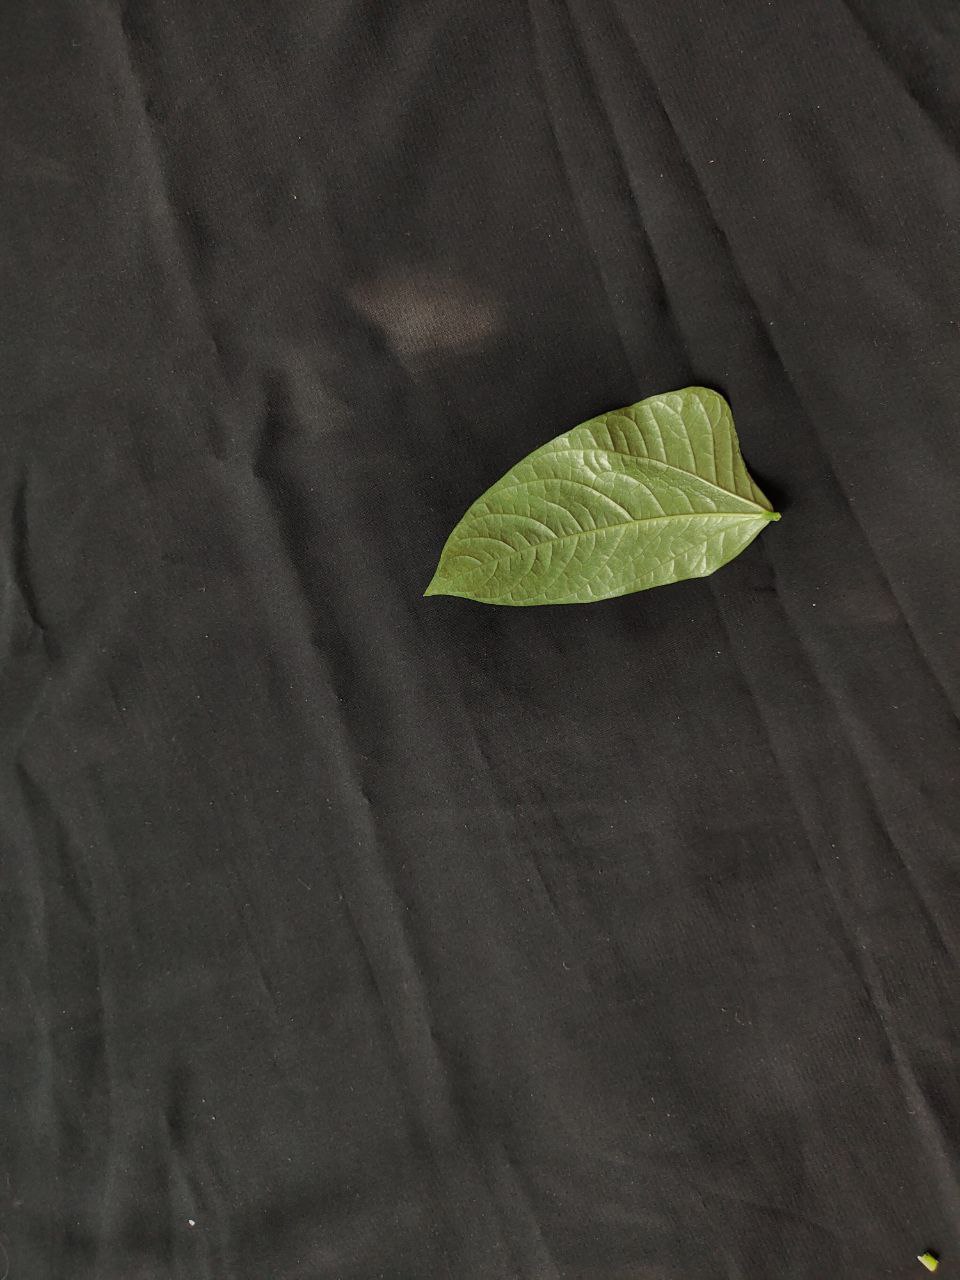
Crop: cowpea
Leaf condition: Mosaic Virus